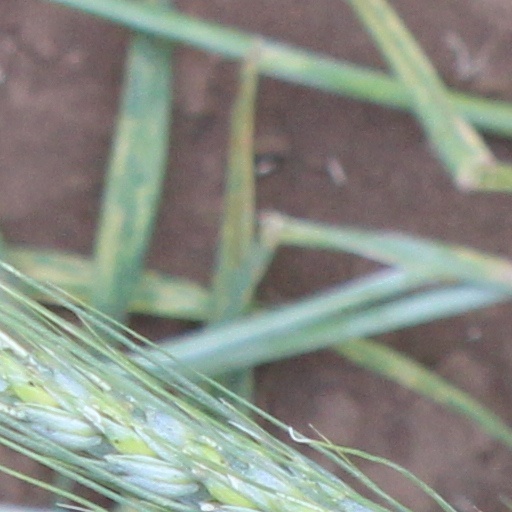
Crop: wheat